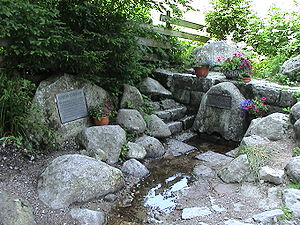
Breg
Bregs kilde regnes som geografisk kilde til Donau og er fredet som naturmindesmærke.
"Breg er en flod i Schwarzwald i delstaten Baden-Württemberg i Tyskland. Breg har sit udspring i 1.078 meters højde, seks kilometer fra Furtwangen. Efter 49 kilometer møder Breg floden Brigach i Donaueschingen, og sammen danner de to floder Donau. Heraf kommer udtrykket ""Brigach und Breg bringen die Donau zuweg"".